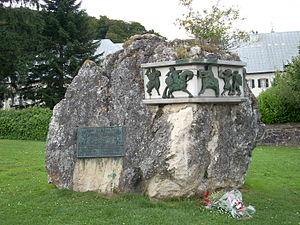
Monument commémorant la baraille de Ronceveau, Ronceveau, Navarre, Espagne Italiano: Monumento commemorativo della Battaglia di Roncisvalle, Roncisvalle, Navarra, Spagna
La bataille de Roncevaux est une embuscade tendue par une troupe de soldats vascons le 15 août 778 au col de Roncevaux dans les Pyrénées, au cours de laquelle l'arrière-garde de l'armée de Charlemagne, de retour de Saragosse, fut détruite. Plusieurs personnalités du royaume franc furent tuées dans ce combat, dont le chevalier Roland, préfet de la marche de Bretagne, qui commandait l'arrière-garde.